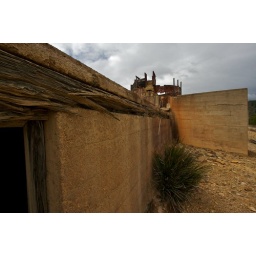
The few remaining mine buildings disintegrate on the hill above the old mine workings, Lake George Mine, Captains Flat, N.S.W.